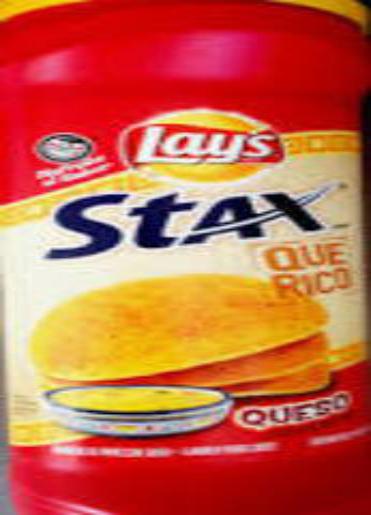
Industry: Food